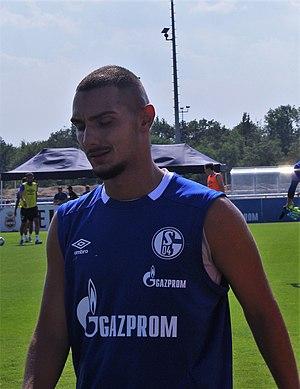
Ahmed Kutucu, né le 1ᵉʳ mars 2000 à Gelsenkirchen, est un footballeur international turc qui évolue au poste d'attaquant à Schalke 04.